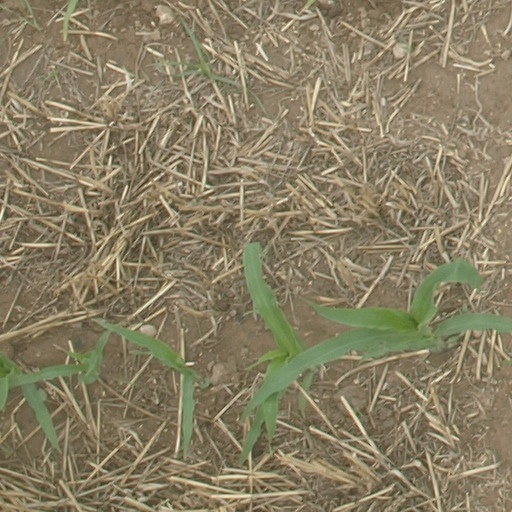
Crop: maize; corn